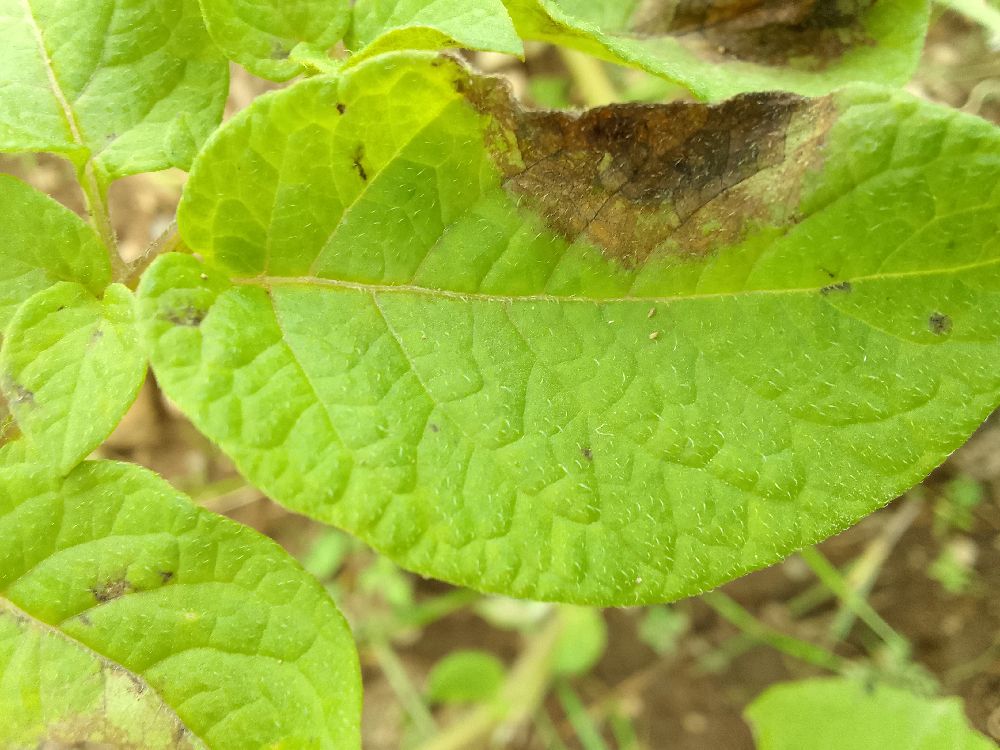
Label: Late blight